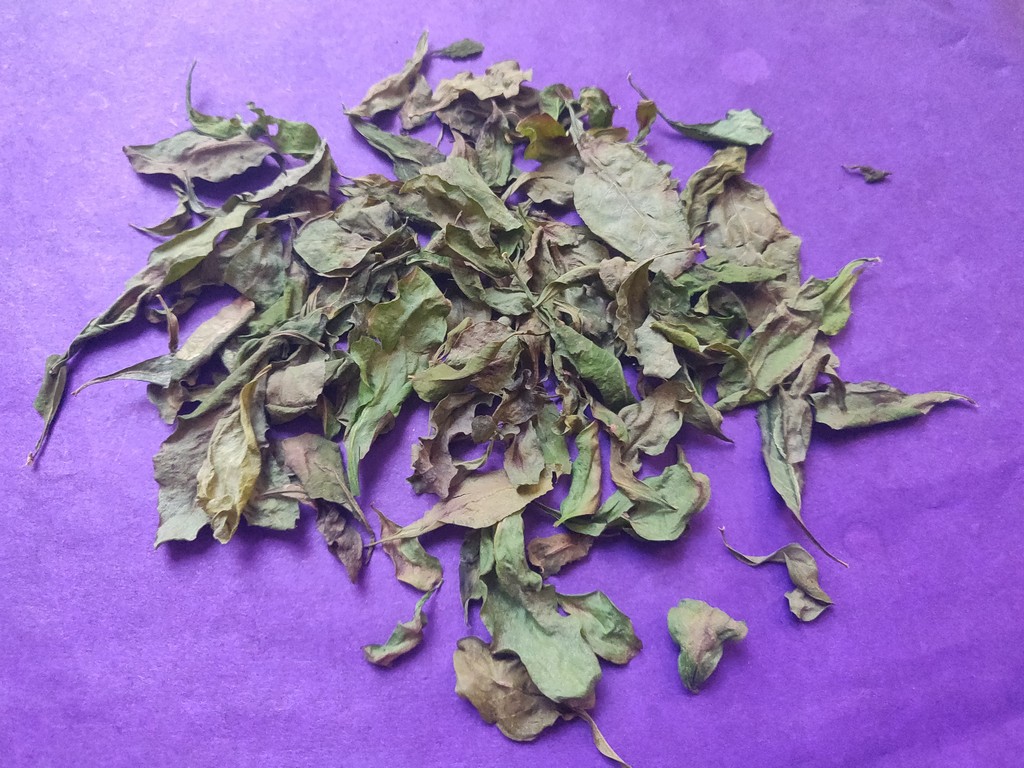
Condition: Dried
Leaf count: multiple
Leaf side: unknown